Psyche (spacecraft)

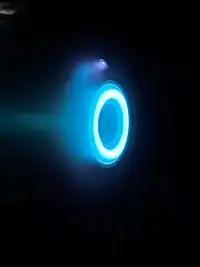
SPT-140 Hall-effect thrusters undergoing testing at NASA's Jet Propulsion Laboratory.

The spacecraft uses ion propulsion. It has four SPT-140 engines, which are Hall-effect thrusters using solar electric propulsion, where electricity generated from solar panels is transmitted to an electric, rather than chemically powered, rocket engine. The thruster is nominally rated at 4.5 kW operating power, but it will also operate for long durations at about 900 watts. "Psyche" is the first interplanetary mission to use Hall-effect thrusters, although not the first to use electric thrusters in general.